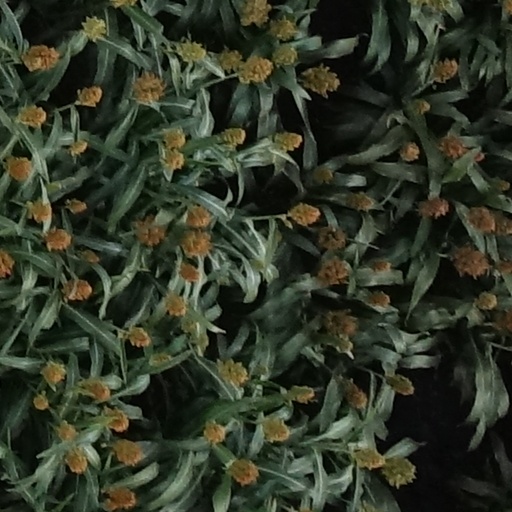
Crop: sorghum